Galician Russophilia

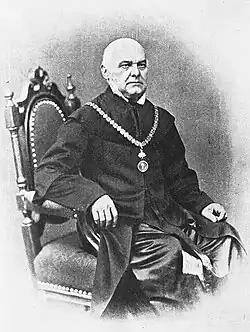
Yakiv Holovatsky, a prominent Russophile, as a president of the Lviv University, 1864

Western Ukrainian Russophilia appeared in Carpathian Ruthenia at the end of the 18th century. At this time, several people from the region settled in Saint Petersburg, Russia, and obtained high academic positions. The best known of these was Vasilly Kukolnik (father of Russian playwright Nestor Kukolnik), a member of an old noble family who had studied in Vienna before coming to Russia. Vasilly's pupils included Grand Duke Constantine Pavlovich of Russia and Grand Duke Nikolai Pavlovich of Russia, the future Emperor Nicholas I of Russia. These émigrés, while adopting a sense of Russian patriotism, also maintained their ties to their homeland and tried to use their wealth to introduce Russian literature and culture to their region. When the Hungarians revolted against the Austrians in 1848, the local East Slavs, antagonistic toward the Hungarians who had dominated them, were deeply moved by the presence of the seemingly invincible Russian troops sent by Nicholas to help crush the rebellion. At this time, Austria supported the Russophile movement as a counterbalance to Polish and Hungarian interests, and under the leadership of the Russophile nobleman Adolf Dobriansky, the people of Carpathian Ruthenia were granted limited autonomy, although the region reverted to Hungarian control after a few years.